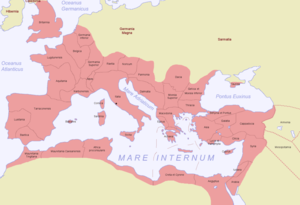
Dans la Rome antique, le vin est une des boissons principales de la population. Le rapport au vin des romains est différent de celui des grecs.
Sous la Rome antique, les provinces, ou provinciae en latin, sont des subdivisions territoriales hors d'Italie, sur lesquelles s'applique l'autorité militaire et civile d'un magistrat. Initialement, le terme de provincia désigne de manière générale un territoire d'exercice et de compétence d'un magistrat particulier pour des sujétions particulières. Au cours de la conquête romaine du pourtour méditerranéen, le sens du mot glisse pour signifier par métonymie l'étendue territoriale sur laquelle le magistrat exercera son autorité.
La Legio XIII Gemina fut une légion de l’armée romaine levée en même temps que la Legio XI Claudia par Jules César en 58 av. J.-C. en vue de sa campagne contre les Helvètes et fut présente à Gergovie et, sans doute, à Alésia. Dissoute en 45 av. J.-C., elle fut reconstituée par Octave en 42 av. J.-C. lors de la guerre civile entre les membres du triumvirat.
Un diocèse est une subdivision géographique du territoire de l'Empire romain.